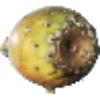
Label: cactus_fruit